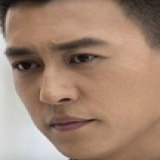
diễn viên Cận Đông